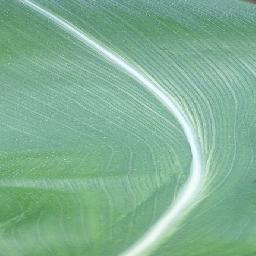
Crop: corn
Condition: (maize)_healthy